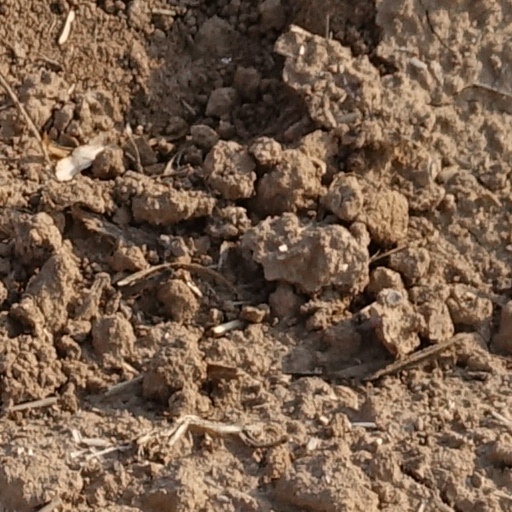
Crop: wheat